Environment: real
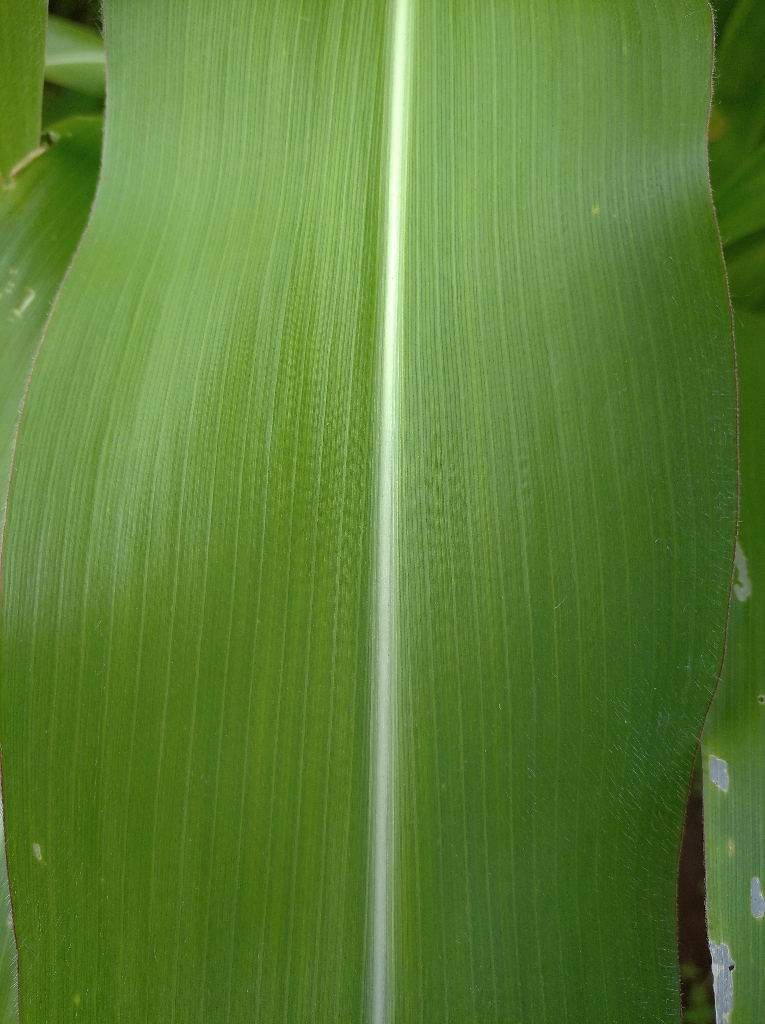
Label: healthy